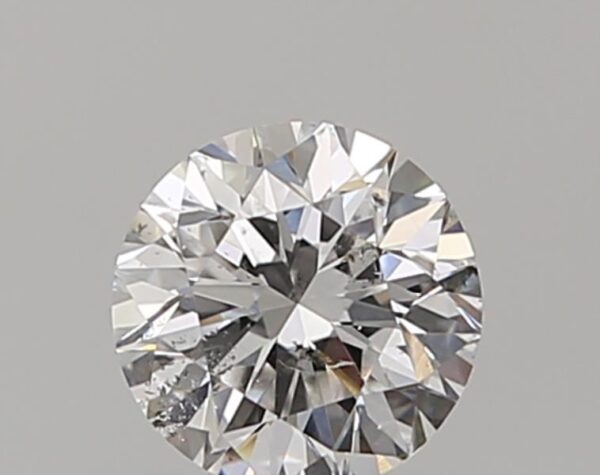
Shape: round
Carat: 0.5
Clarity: SI2
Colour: E
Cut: VG
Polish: EX
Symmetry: GD
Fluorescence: F
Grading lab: GIA
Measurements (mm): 4.96 x 5 x 3.22